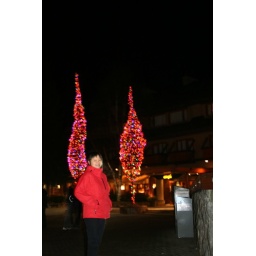
Janet in between red trees